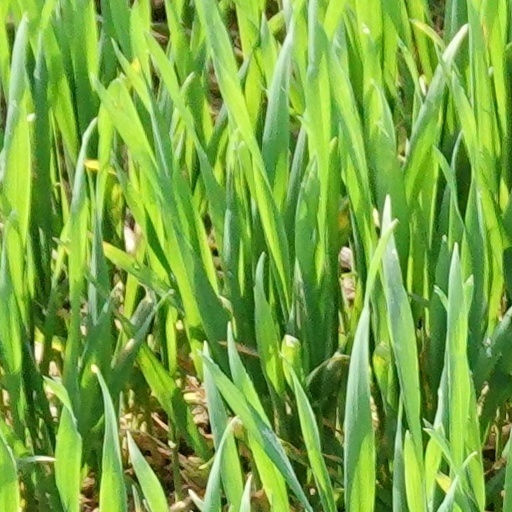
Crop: wheat